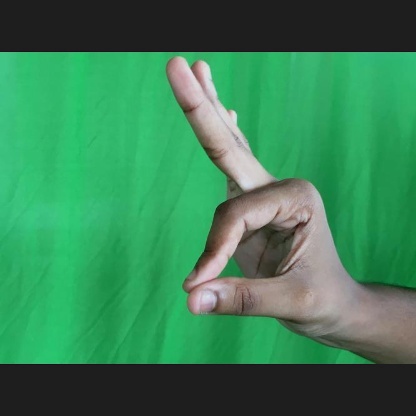
Mudra: Hamsasyam